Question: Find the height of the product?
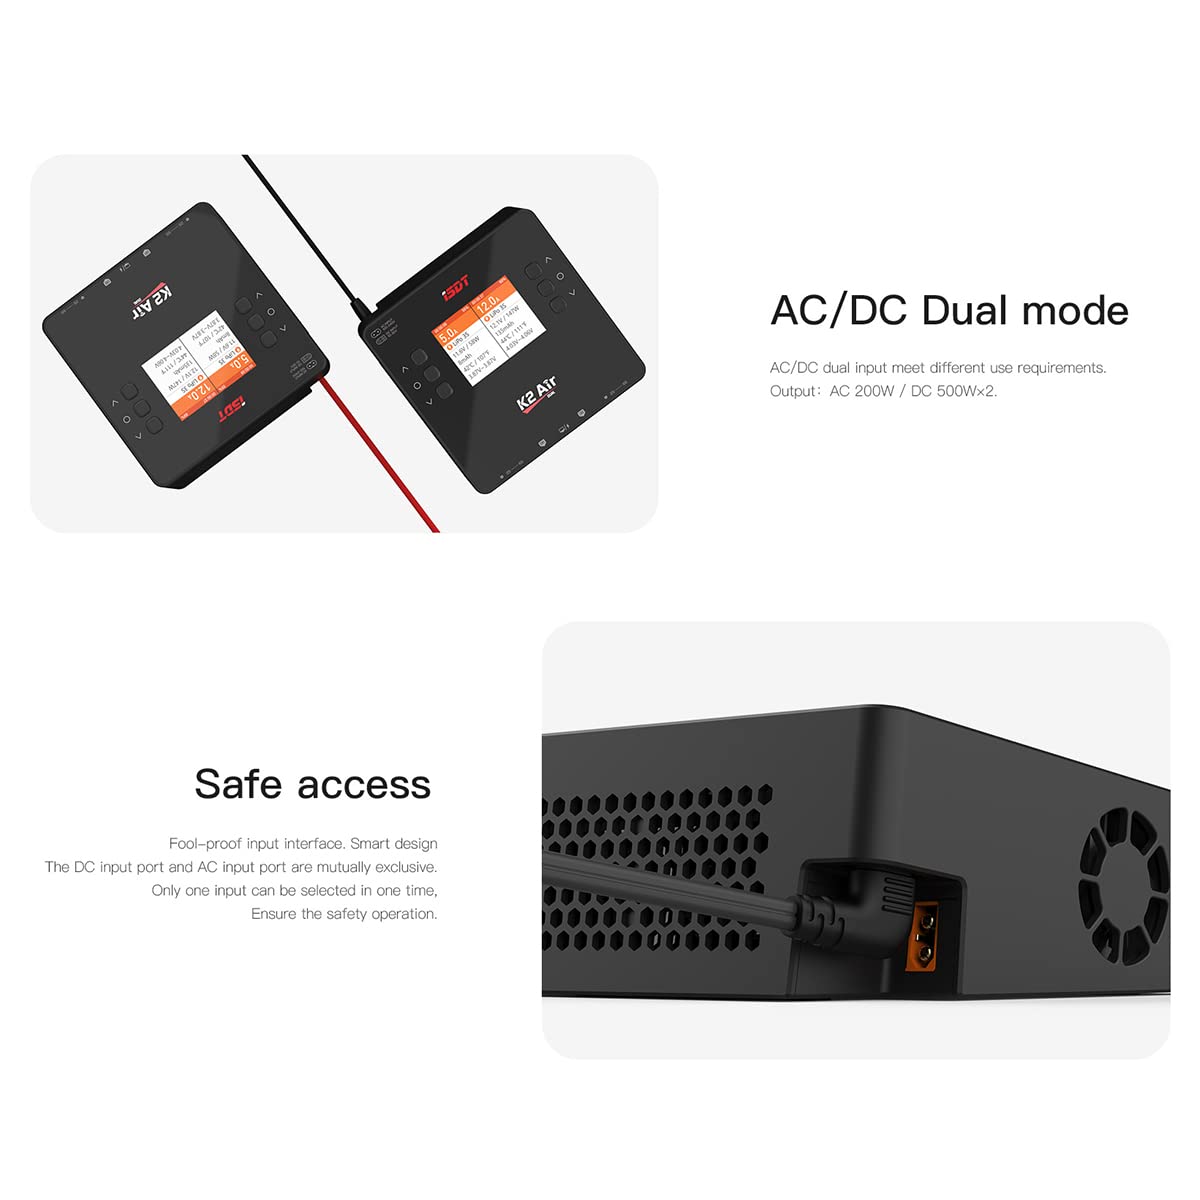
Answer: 2.0 inch